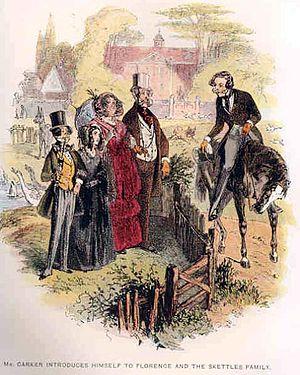
Dombey and Son, Mr Carker The Manager (James Carker), adjoint véreux de Mr Dombey, se présente à Florence, et la famille Skettles (Sir Barnet and Lady Skettles) à Mr Bunsby, chapitre 24.
Dombey et Fils est un roman de Charles Dickens, publié à Londres en dix-neuf feuilletons d'octobre 1846 à avril 1848 par The Graphic Magazine, puis en un volume chez Bradbury and Evans en 1848. Le roman a d'abord paru sous son titre complet, Dealings with the Firm of Dombey and Son: Wholesale, Retail and for Exportation, puis abrégé en Dombey and Son. Il a été illustré, selon des indications très précises de Dickens, par le dessinateur Hablot Knight Browne.
Dombey et Fils, publié par Charles Dickens en 1848, est loin d'être le plus peuplé de ses romans. De plus, presque tous les personnages, l'héroïne Florence sans doute exceptée, apparaissent comme des « personnages-humeurs », selon l'expression forgée par Samuel Johnson, c'est-à-dire caractérisés par une exagération, voire une excentricité, bonne ou mauvaise, qui tend à résumer leur personnalité. Même Le Petit Paul, l'enfant mâle enfin né pour perpétuer la puissante firme « Dombey and Son », devient bizarre, est jugé vieillot et démodé, mais adulte avant l'âge, capable de comprendre, avant qu'il ne meure prématurément, le mystère des vagues et au-delà, du cosmos tout entier.